Louis H. Carpenter

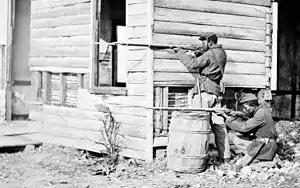
African-American Union soldiers at Dutch Gap, November 1864. Typical Union uniform and Enfield rifles used by "Colored" soldiers.

Carpenter became the executive officer of the 5th USCC in charge of training and getting the African-American recruits ready for combat. Basic drill, weapon training and conditioning helped build confidence and preparedness. Carpenter faced another serious problem. Non-commissioned officers were to be chosen from the ranks and with almost an entire regiment of recent ex-slaves, Carpenter found it difficult to find men literate enough to handle the tasks assigned to sergeants. "Scarcely any of the Colored men enlisted into this regiment can read or write," wrote Carpenter, to Captain O. Bates Dickson in a letter.